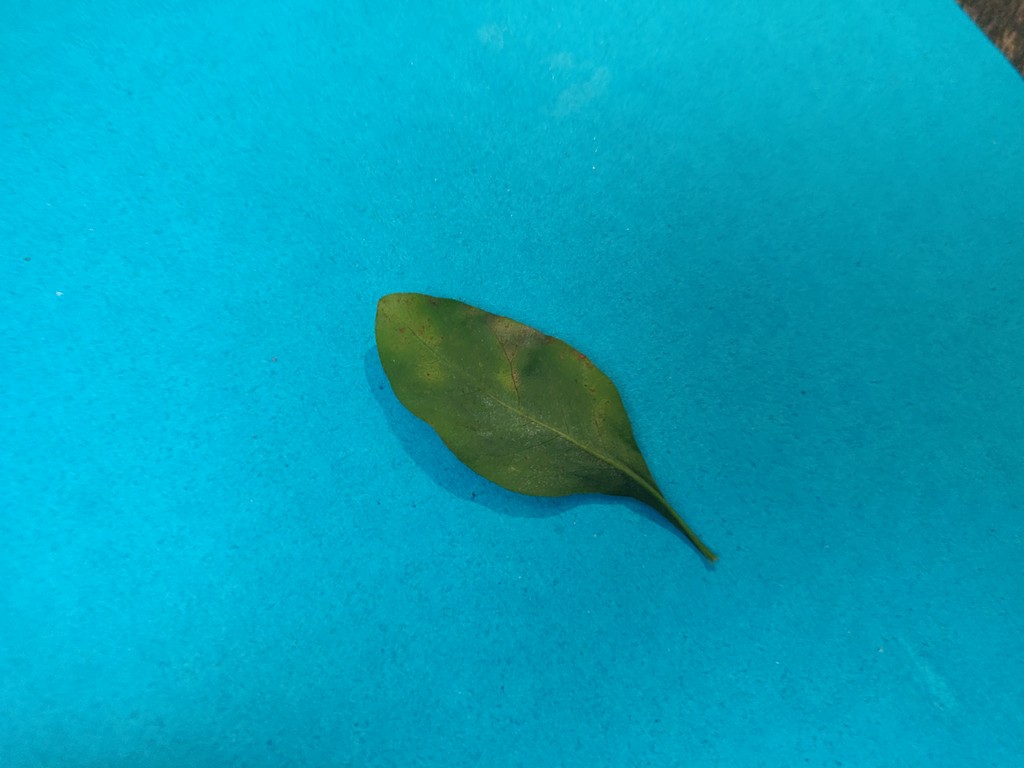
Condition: Unhealthy
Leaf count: single
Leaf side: back